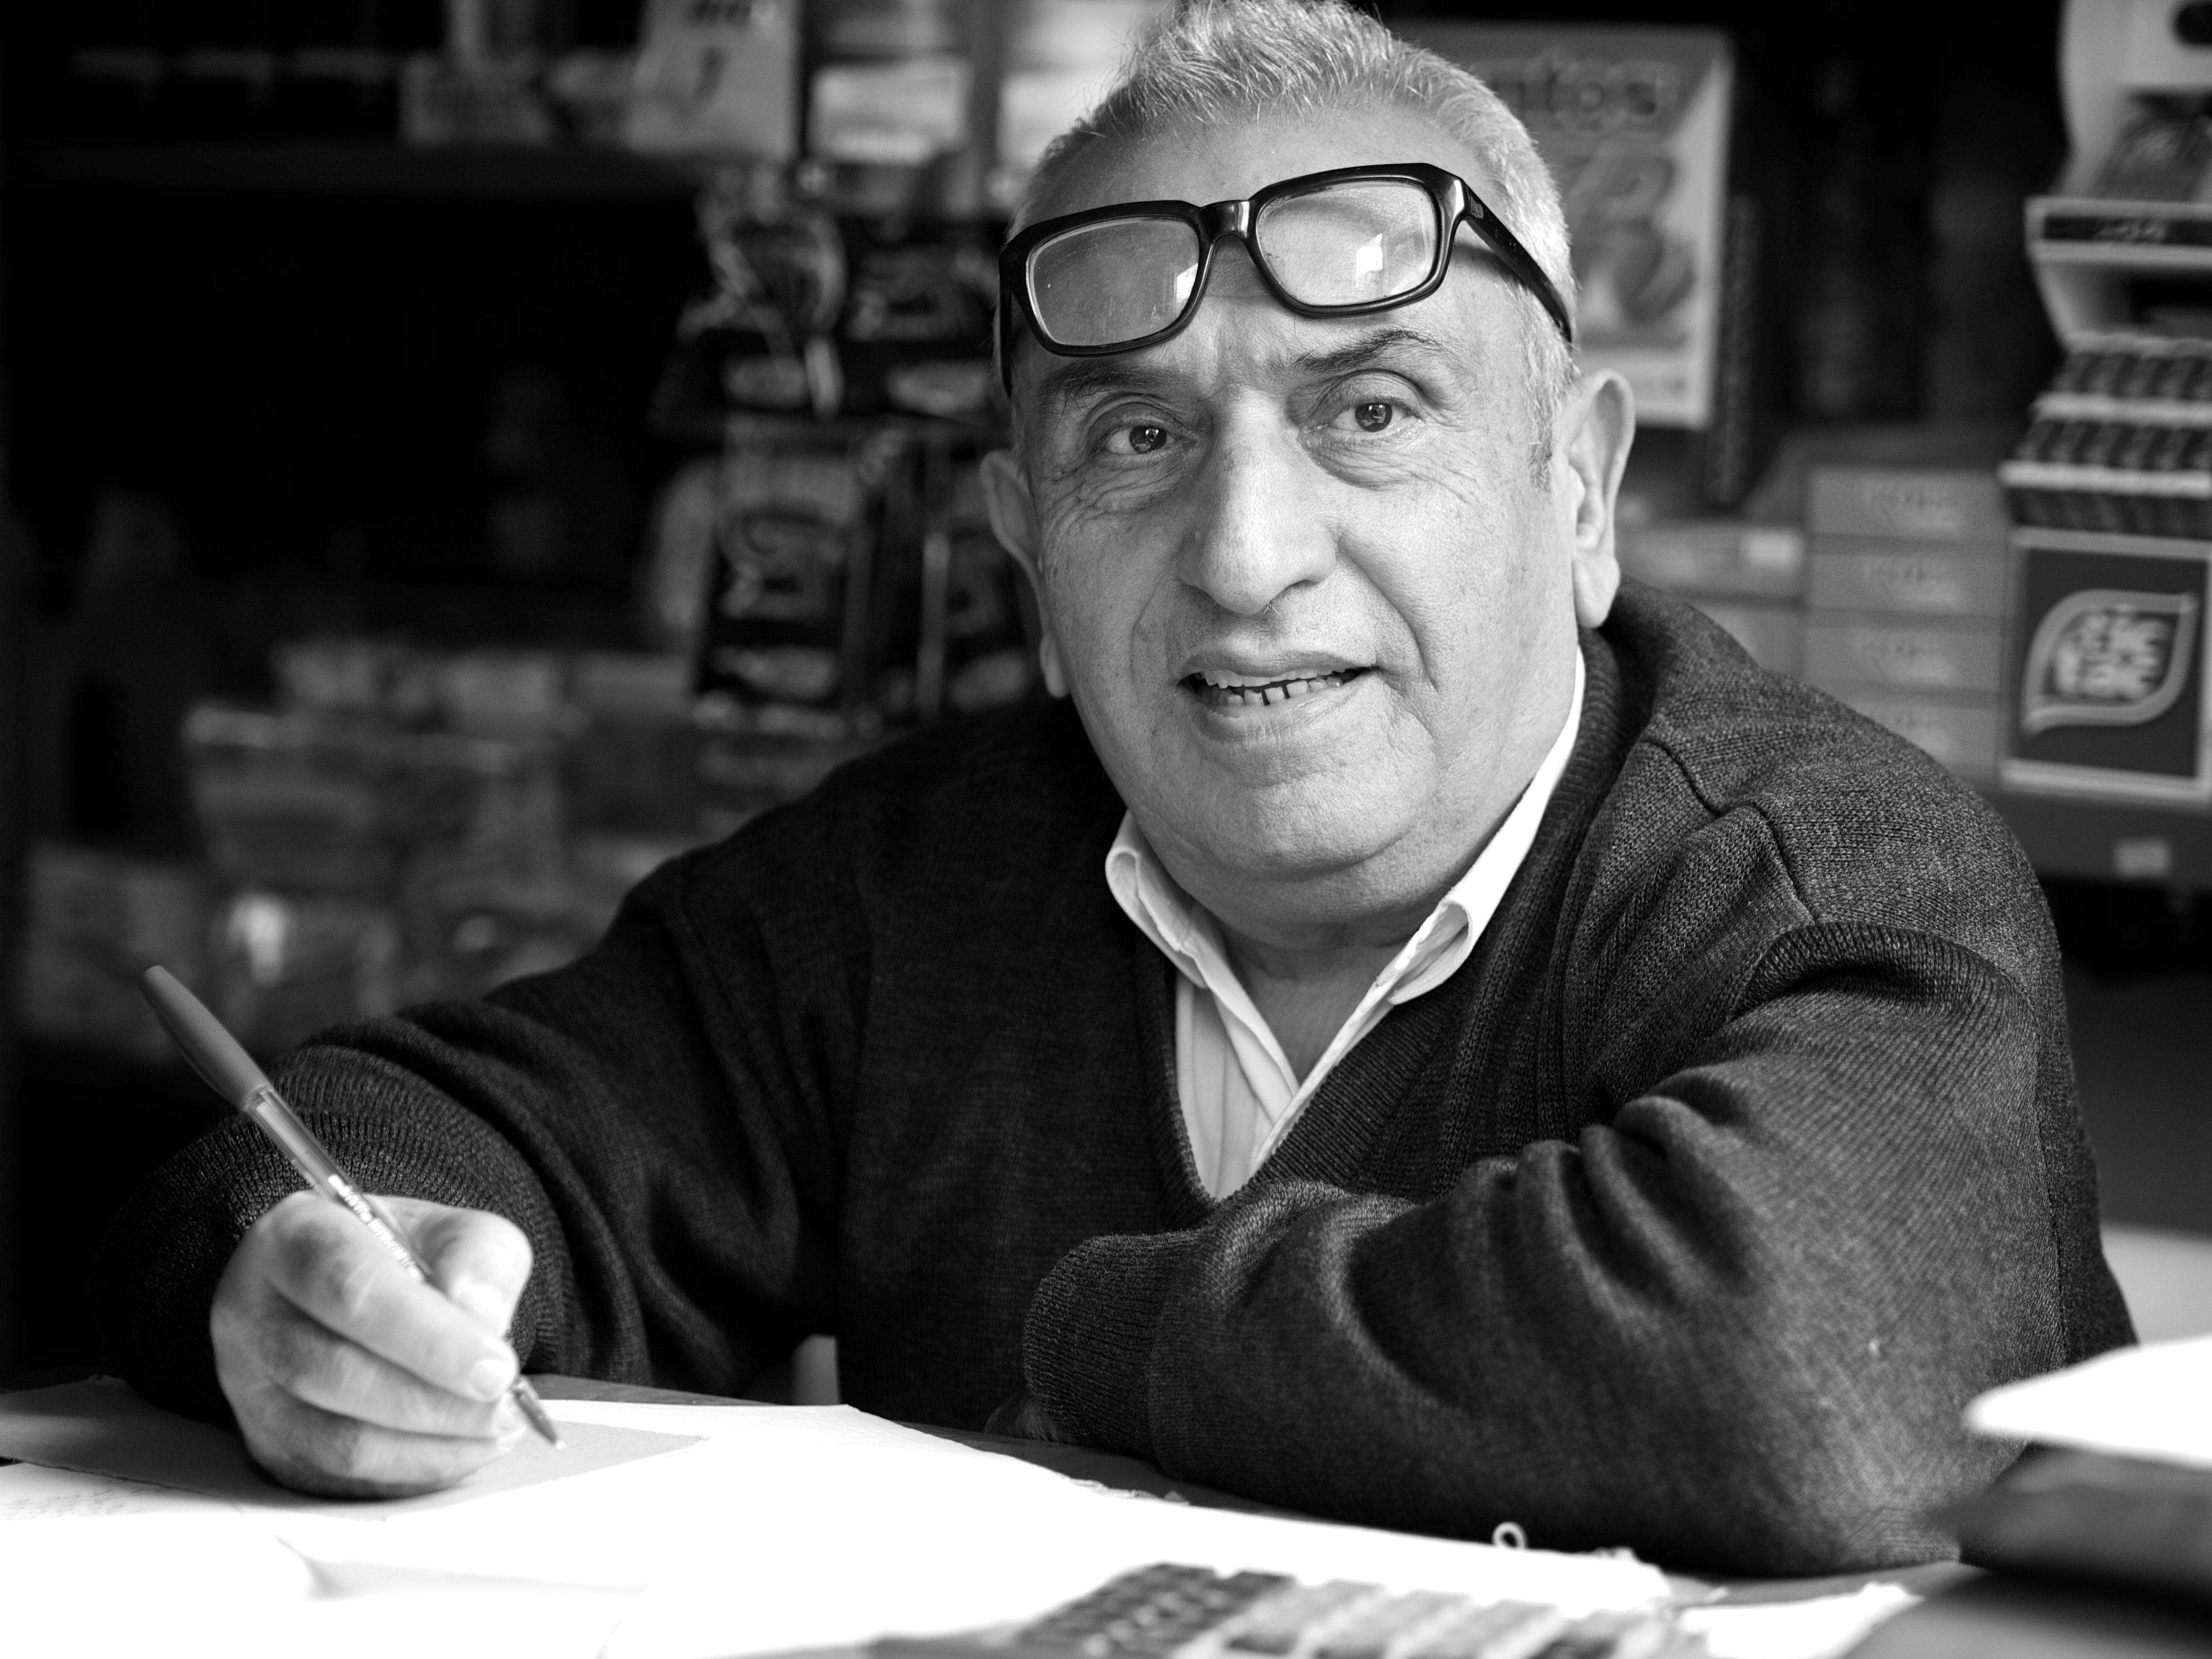
person, black and white, white, street, photography, ebook, training, profession, black, monochrome, streetphotography, flickr, thomas, video, glasses, olympus, omd, fuji, leica, monochrom, leuthard, hcb, thomasleuthard, monochrome photography, vision care